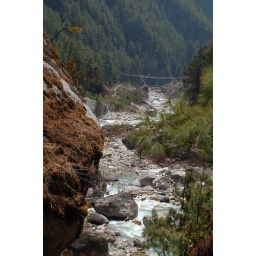
The trail follows the river for 1km or so, this is looking back at the bridge in the preceding photo